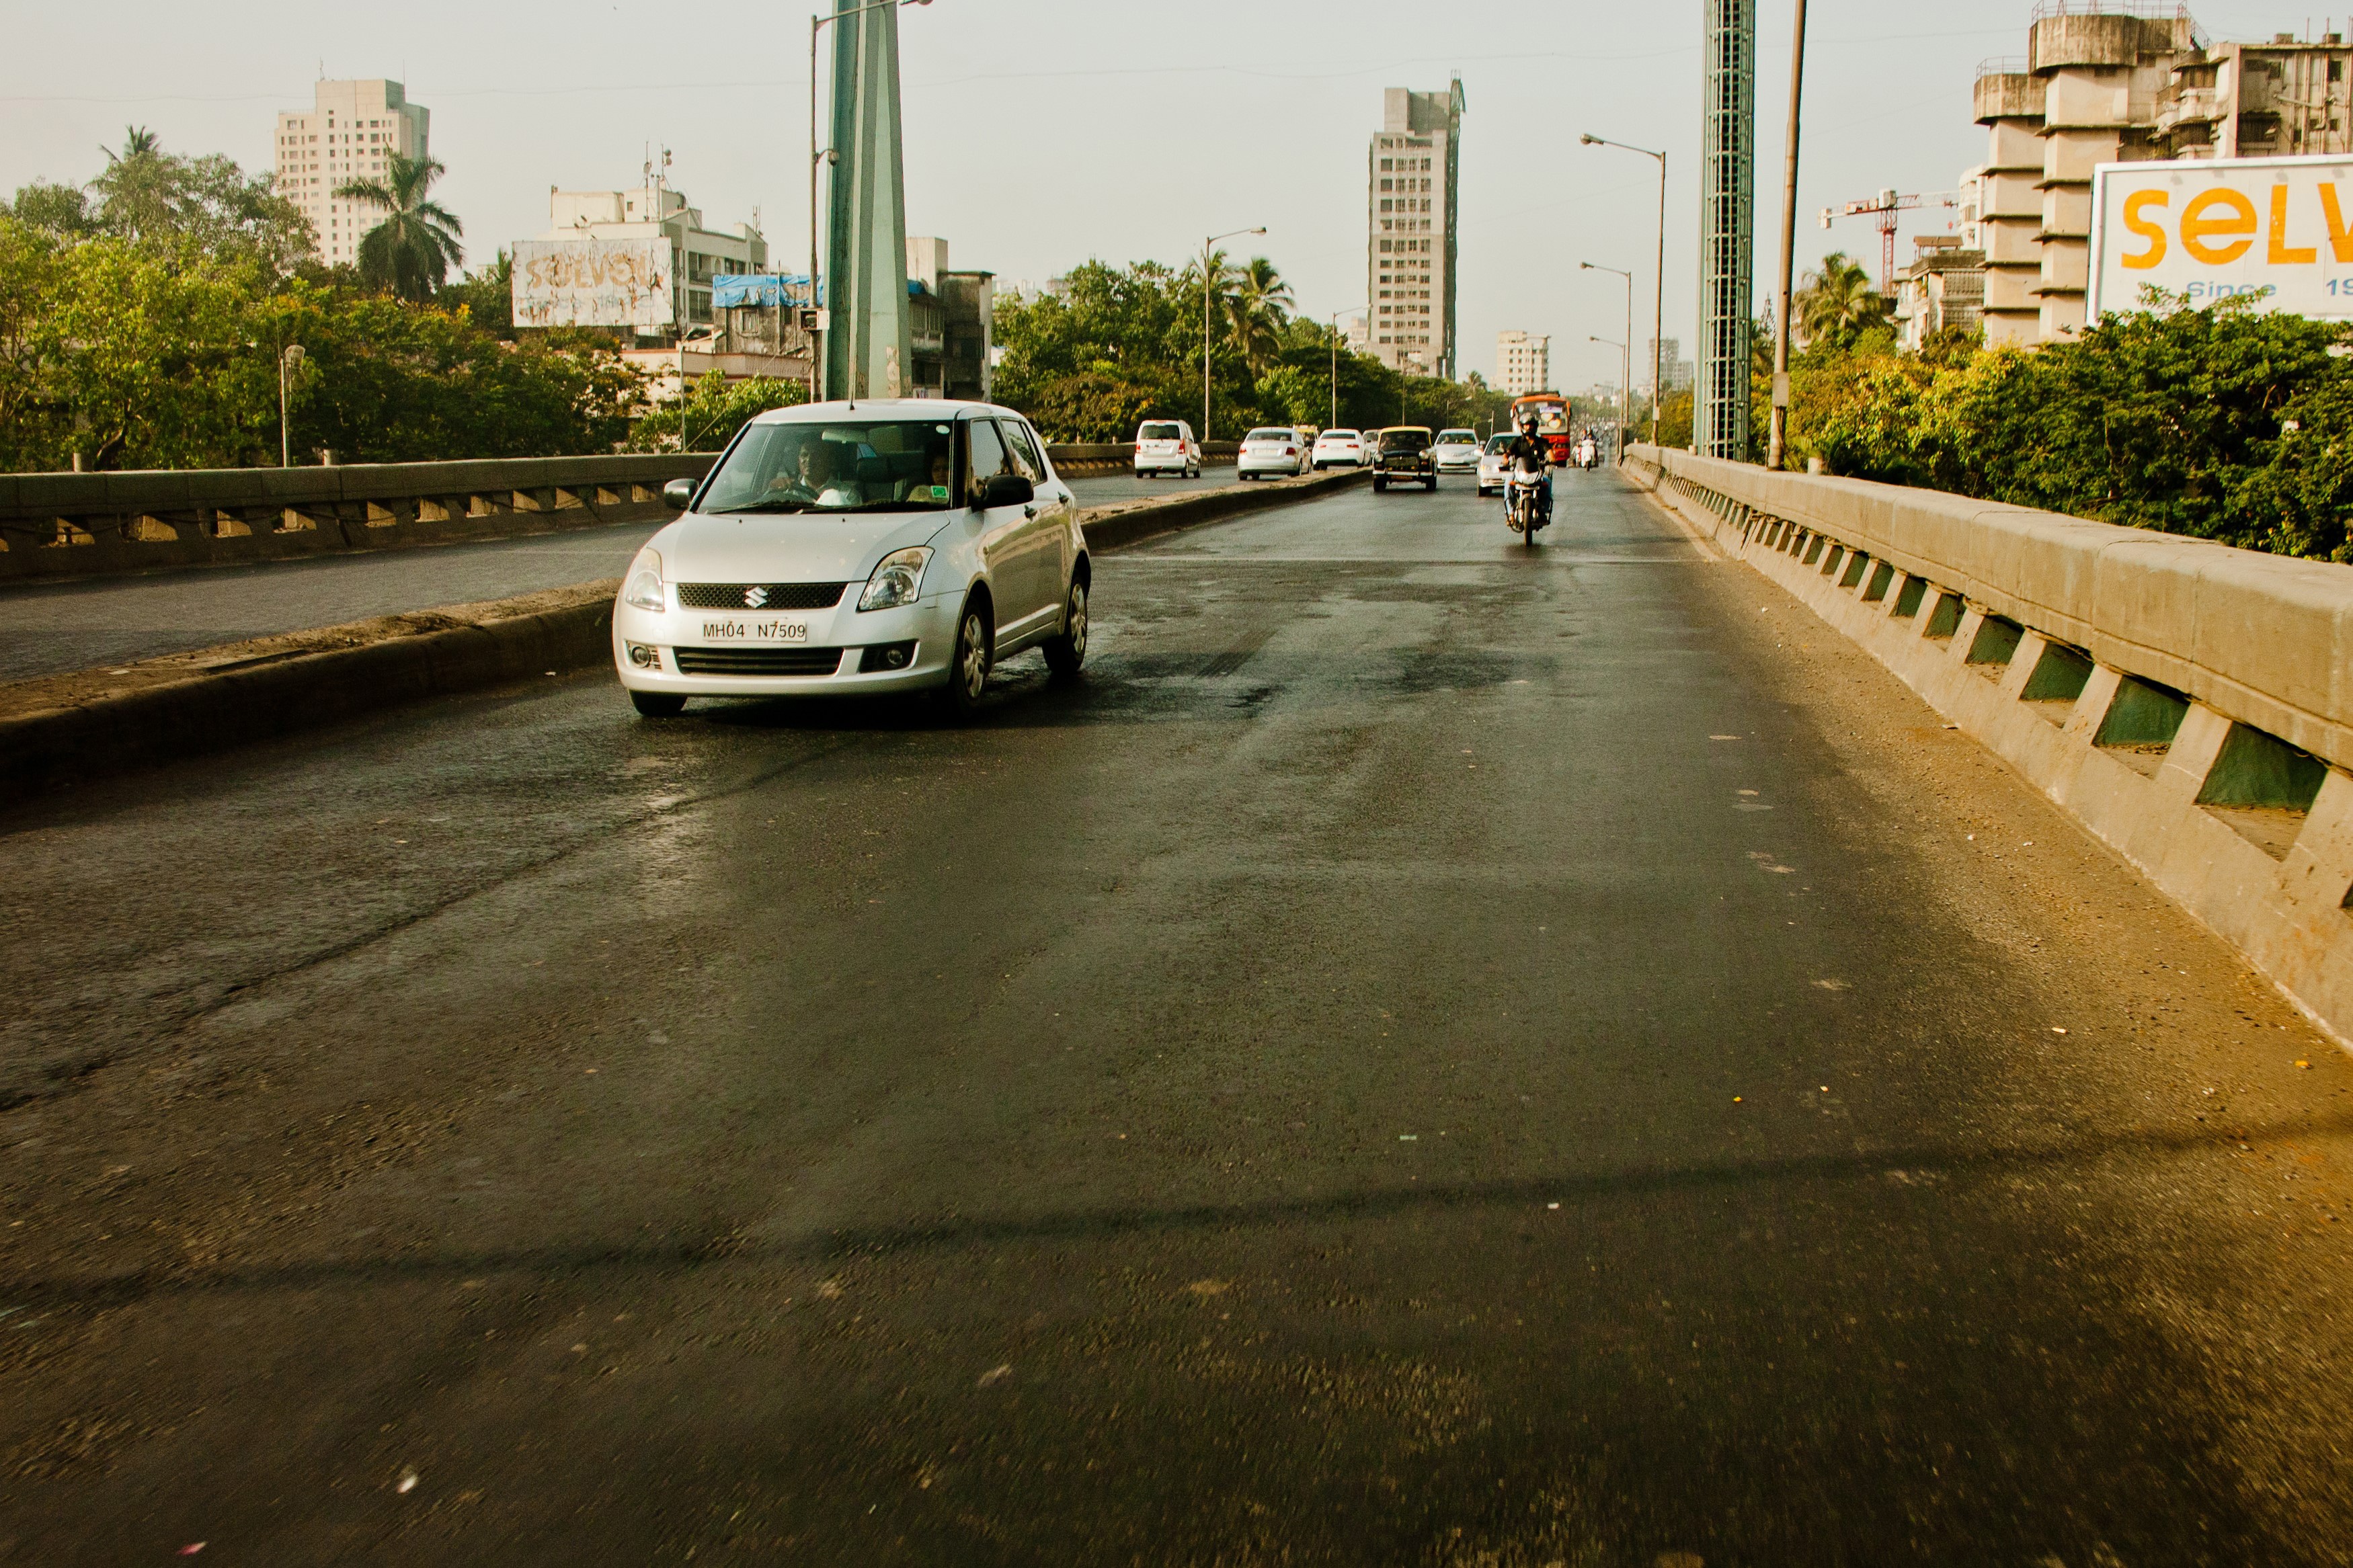
pedestrian, road, street, car, highway, driving, asphalt, transport, vehicle, lane, infrastructure, india, road surface